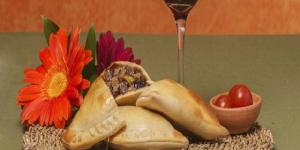
empanadas argentinas de carne picada